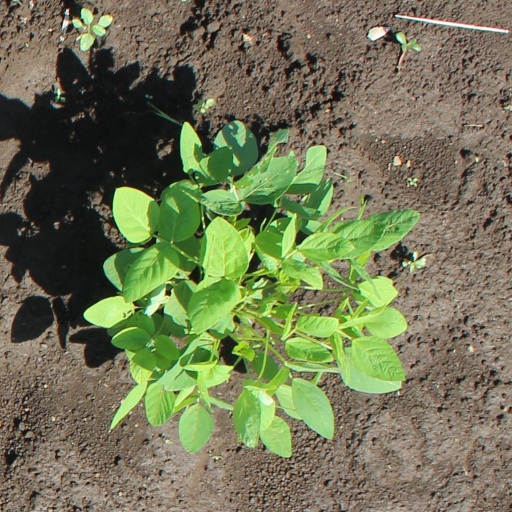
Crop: soybean